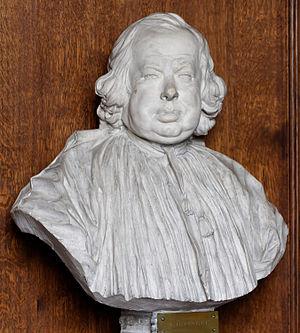
Buste d'Alexandre Guy Pingré.
Alexandre Guy Pingré, né à Paris le 4 septembre 1711 et mort à Paris le 1ᵉʳ mai 1796, est un prêtre, astronome et géographe naval français.